Old Malden

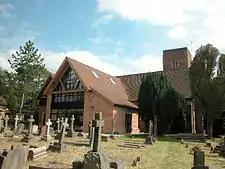
St John the Baptist Church, showing 2004 extension

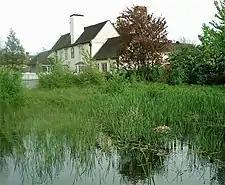
Plough Pond

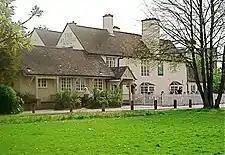
The Plough

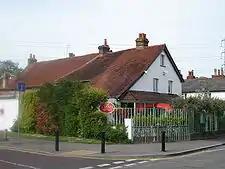
The A Roma restaurant (closed for redevelopment in 2018)

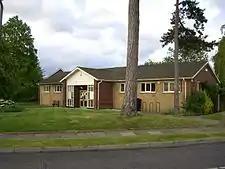
Old Malden Library

Plough Green is used in the summer to hold two fetes; one for St John the Baptist Church and the other for the 1st Old Malden Scout Group.